Balázs Dzsudzsák

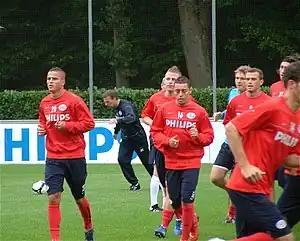
Dzsudzsák at PSV training

In the 2009–10 season, Fred Rutten took over the team. Dzsudzsák was named Man of the Match in a 4–3 victory over archrivals Ajax on matchday 3 of the Eredivisie, on 15 August 2009. Dzsudzsák scored two goals and one assist in the match. Dzsudzsák finished the 2009–10 season with 14 goals and 16 assists. In a UEFA Europa League match against Hamburger SV, Dzsudzsák was shown a straight red card by English referee Mike Dean after the player pushed the match official.